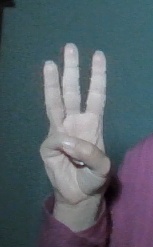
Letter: thaa